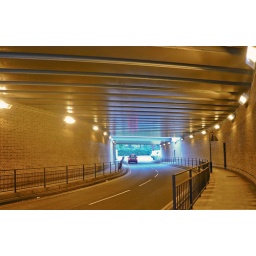
The winding road under a railway bridge (under the Eurostar high speed line) near St. Pancras station in London.